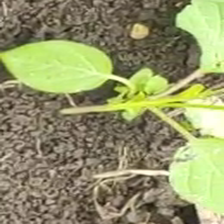
Weed species: Little_Mallow(Malva parviflora)